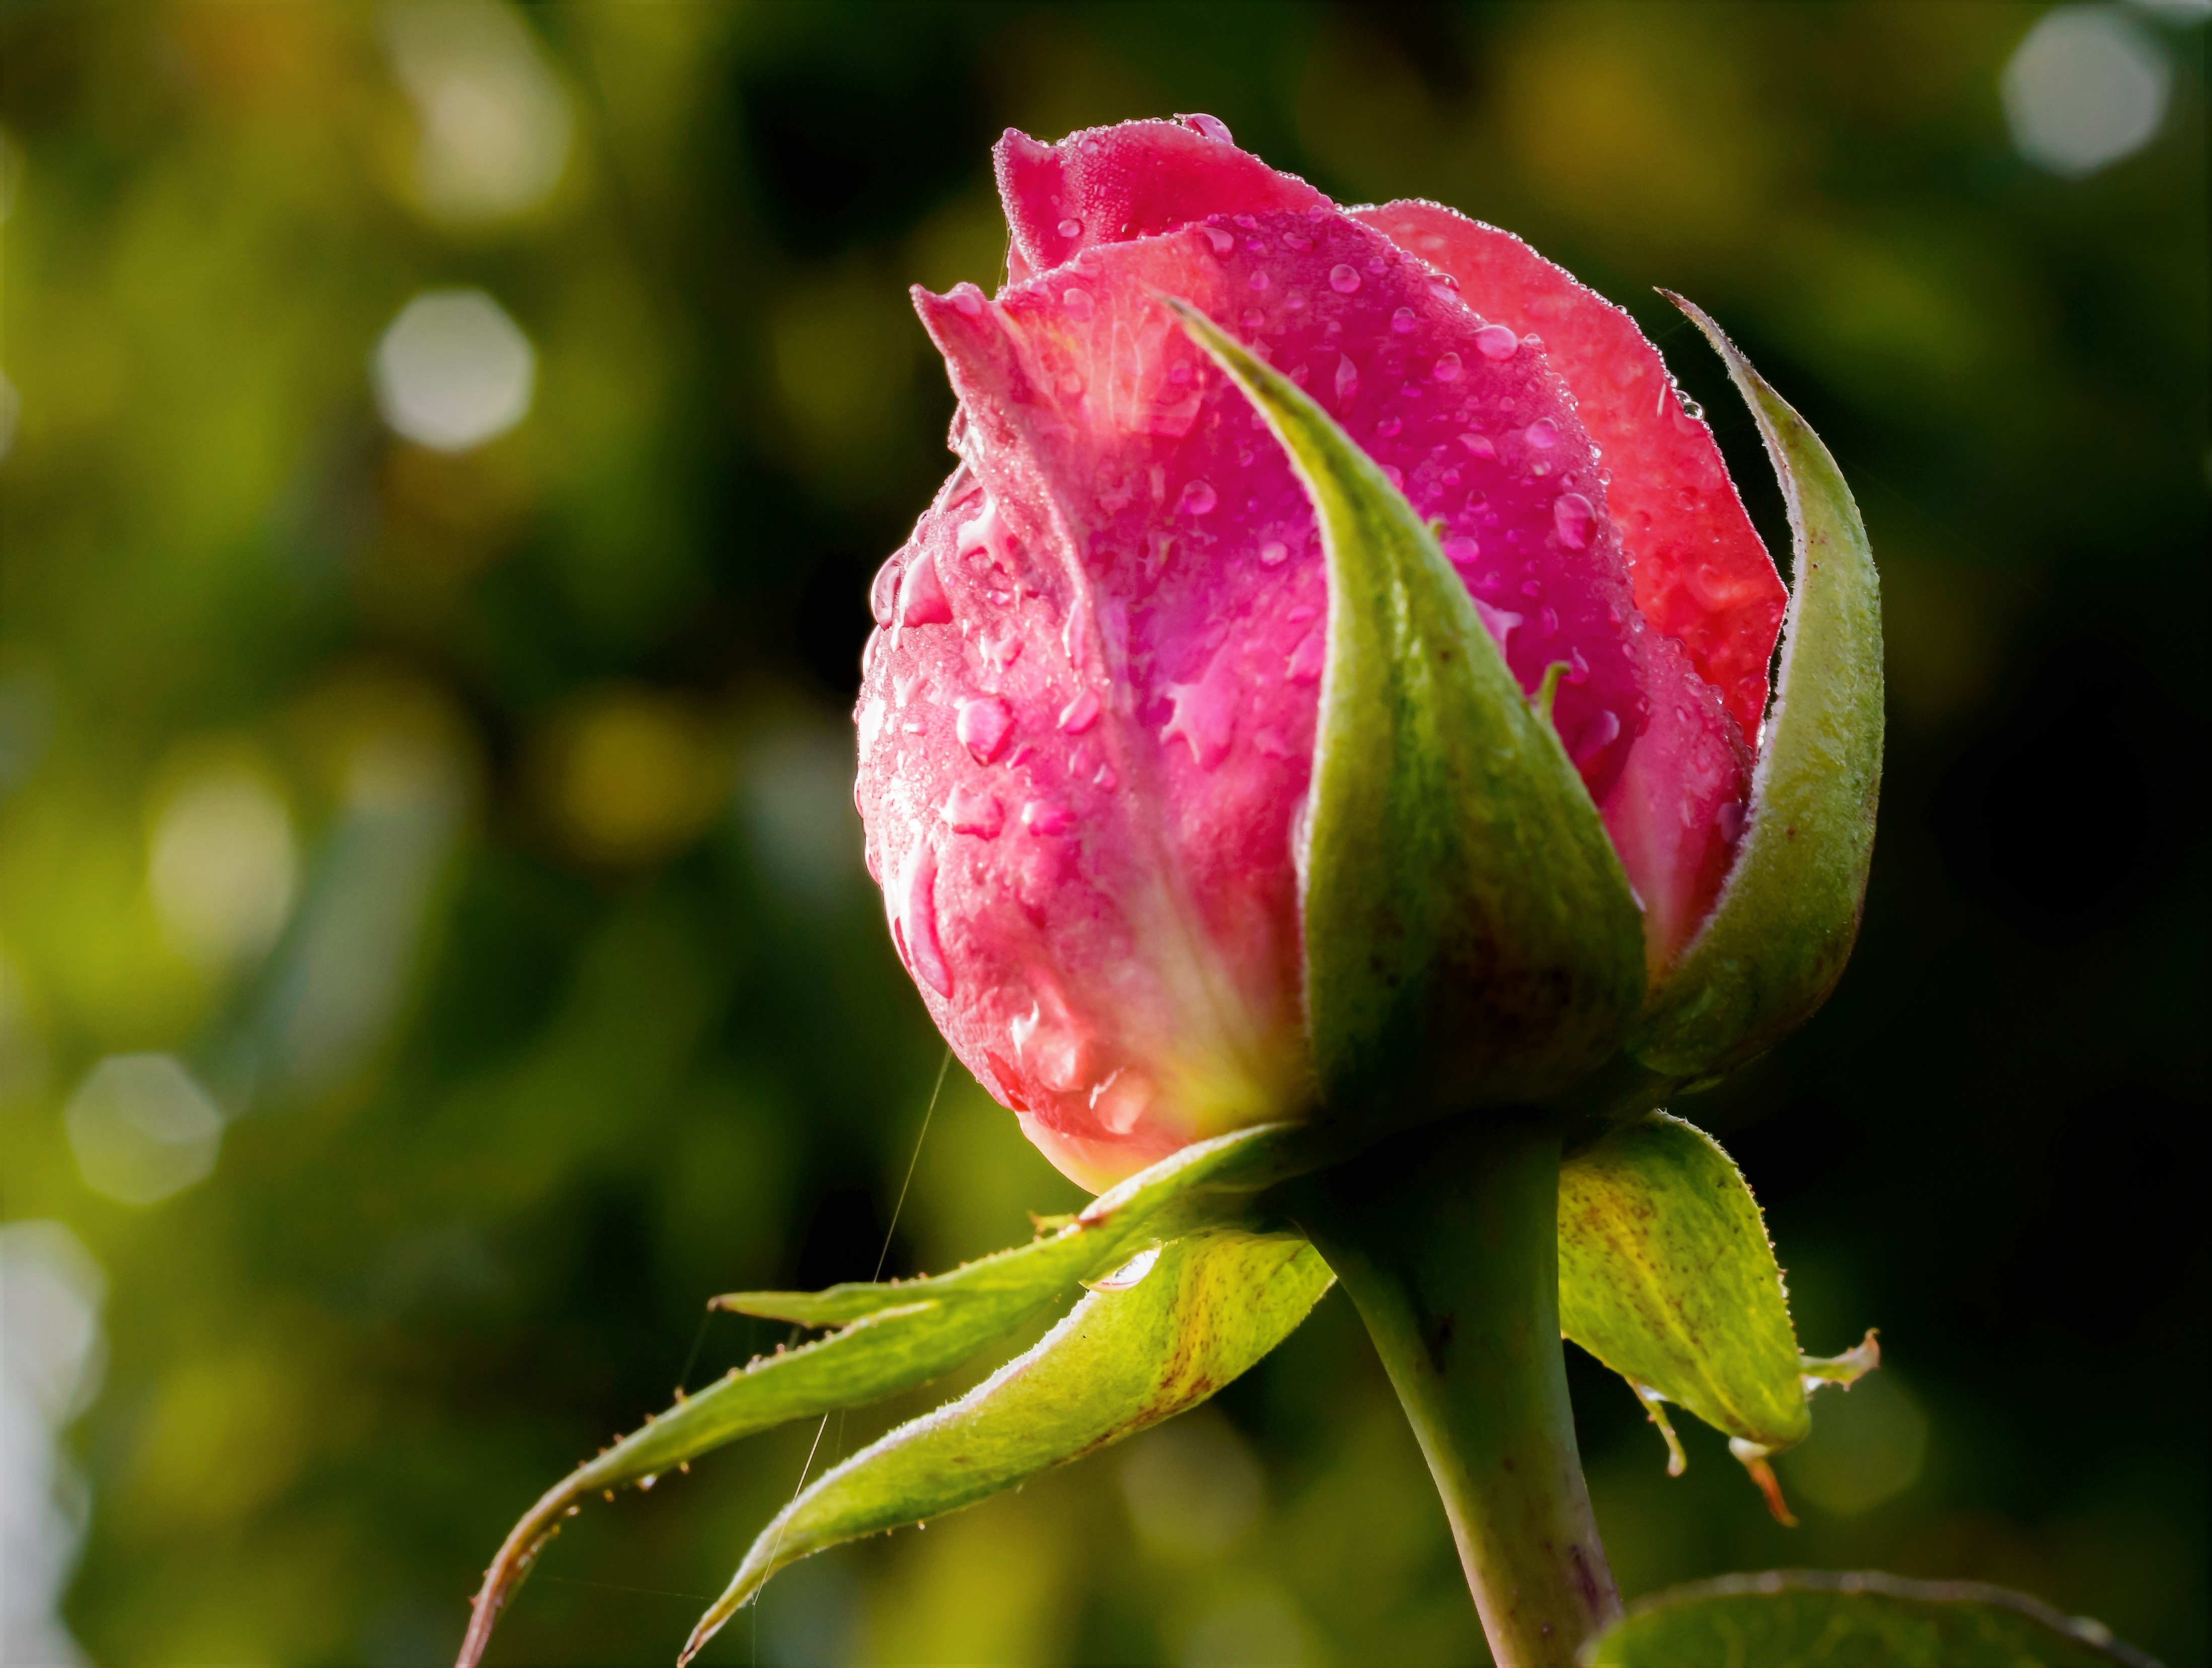
blossom, plant, leaf, flower, petal, bloom, wet, rose, red, botany, flora, red rose, close up, bud, drop of water, macro photography, flowering plant, garden roses, rose family, plant stem, land plant, rose rose petal